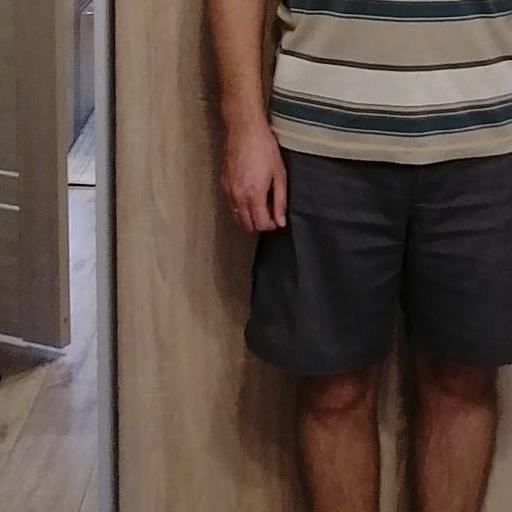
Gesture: no_gesture